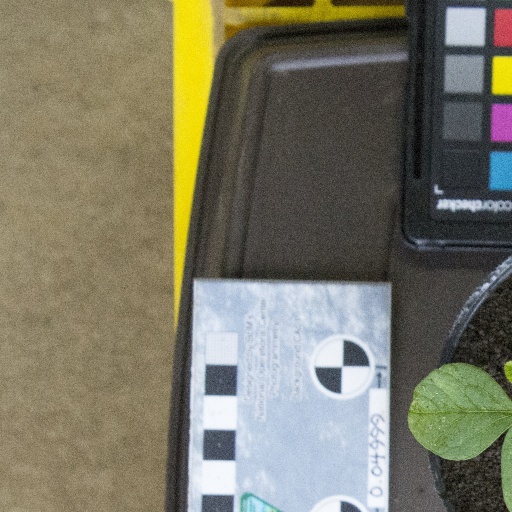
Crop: soybean